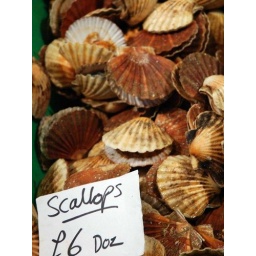
image from Billingsgate fish market in london